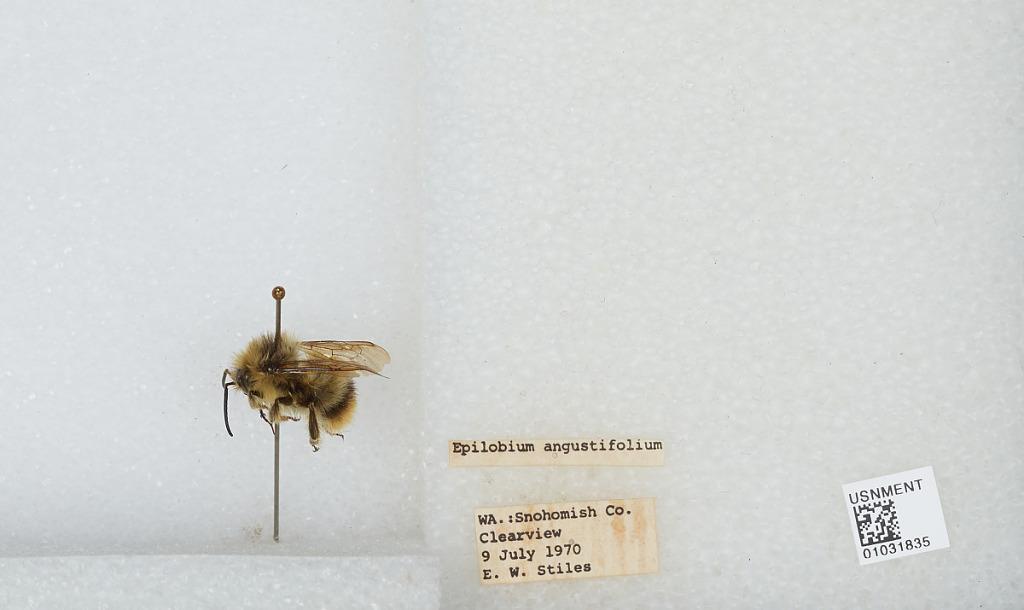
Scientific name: Bombus (Pyrobombus) mixtus Cresson
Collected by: E. Stiles
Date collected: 1970-7-9
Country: United States
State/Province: Washington
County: Snohomish
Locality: Clearview
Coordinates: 47.8292, -122.145